Peranakan Place

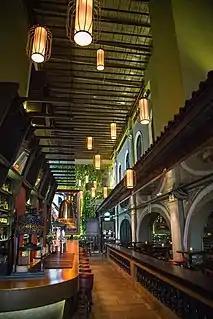
The roofed over alley in Alleybar

In April 1991, the complex was closed for renovation to become a fully airconditioned shopping complex. The renovations, costing $1.5 million, continued to preserve the Peranakan style facade, and reorganised the interior to feature more shop spaces. The renovation was completed in July.